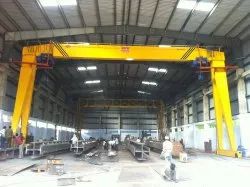
Label: Gantry_Single_Girder_Cranes